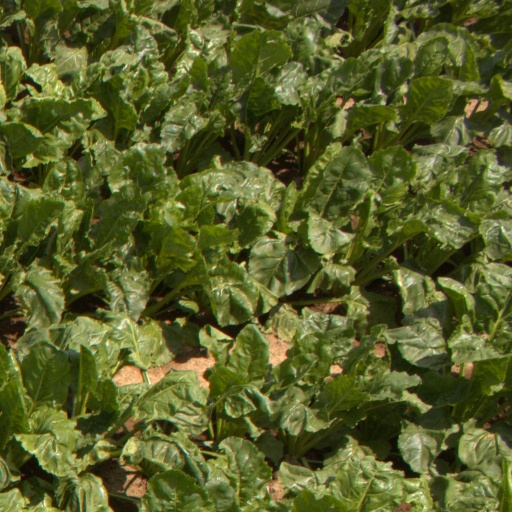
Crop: sugar beet